Rwanda

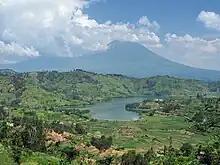
Photograph of a lake with one of the Virunga mountains behind, partially in cloud

Rwanda has a temperate tropical highland climate, with lower temperatures than are typical for equatorial countries because of its high elevation. Precipitation usually ranges from 1,000 to 1,400 millimetres per year, depending on the area. Kigali, in the centre of the country, has a typical daily temperature range between , with little variation through the year. There are some temperature variations across the country; the mountainous west and north are generally cooler than the lower-lying east. There are two rainy seasons in the year; the first runs from February to June and the second from September to December. These are separated by two dry seasons: the major one from June to September, during which there is often no rain at all, and a shorter and less severe one from December to February. Rainfall varies geographically, with the west and northwest of the country receiving more precipitation annually than the east and southeast. Global warming has caused a change in the pattern of the rainy seasons. According to a report by the Strategic Foresight Group, change in climate has reduced the number of rainy days experienced during a year, but has also caused an increase in frequency of torrential rains. Both changes have caused difficulty for farmers, decreasing their productivity. Strategic Foresight also characterise Rwanda as a fast warming country, with an increase in average temperature of between 0.7 °C to 0.9 °C over fifty years.